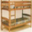
Label: bed